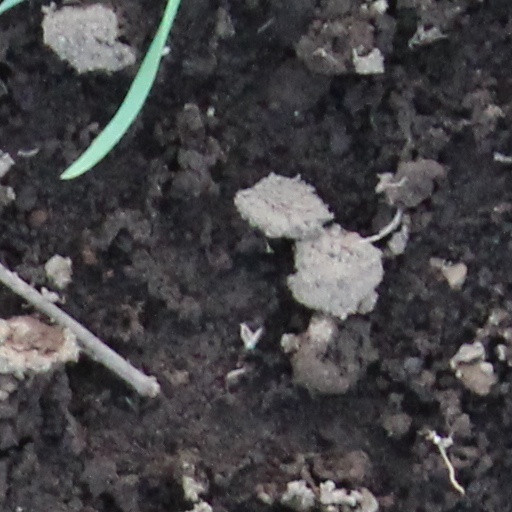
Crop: wheat